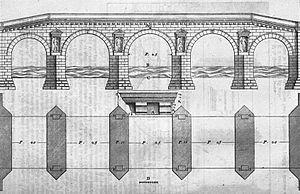
Le Green's Bridge est une passerelle au-dessus de la Nore à Kilkenny construite en 1766.